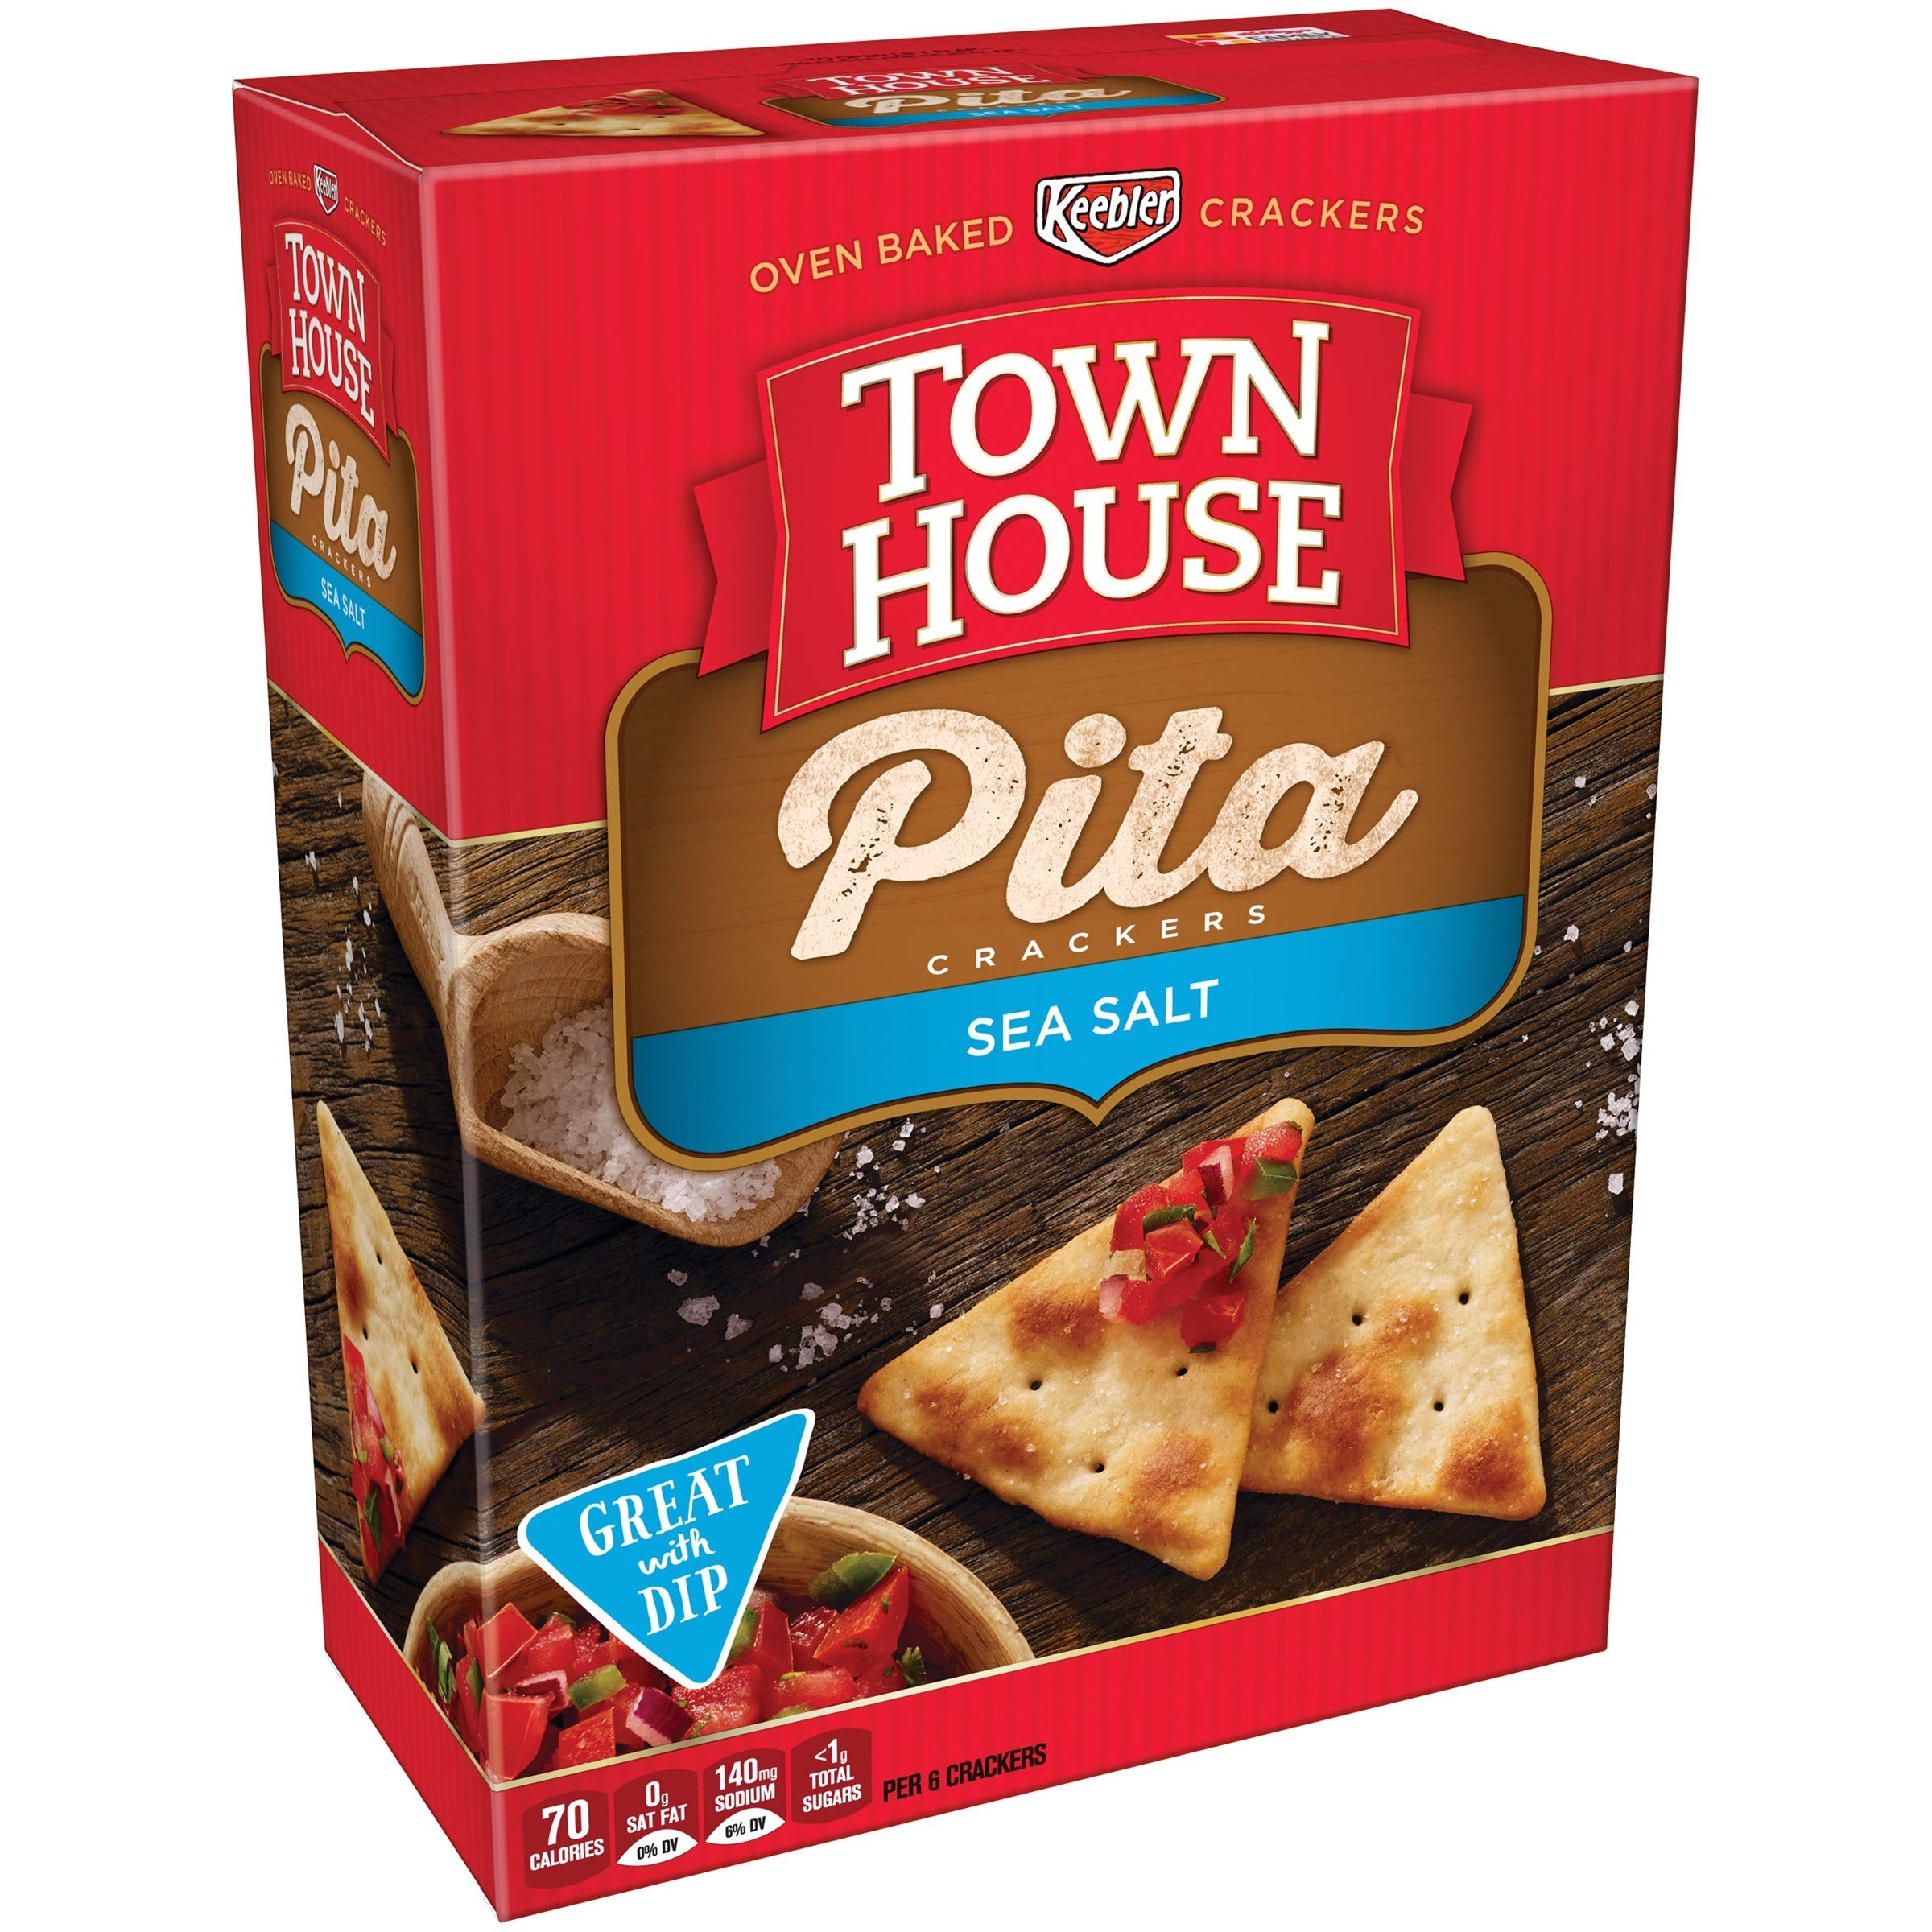
Item Name: Keebler, Town House, Pita Crackers, Sea Salt, 9.5oz Box (Pack of 4)
Value: 38.0
Unit: Ounce

Price: 4.39